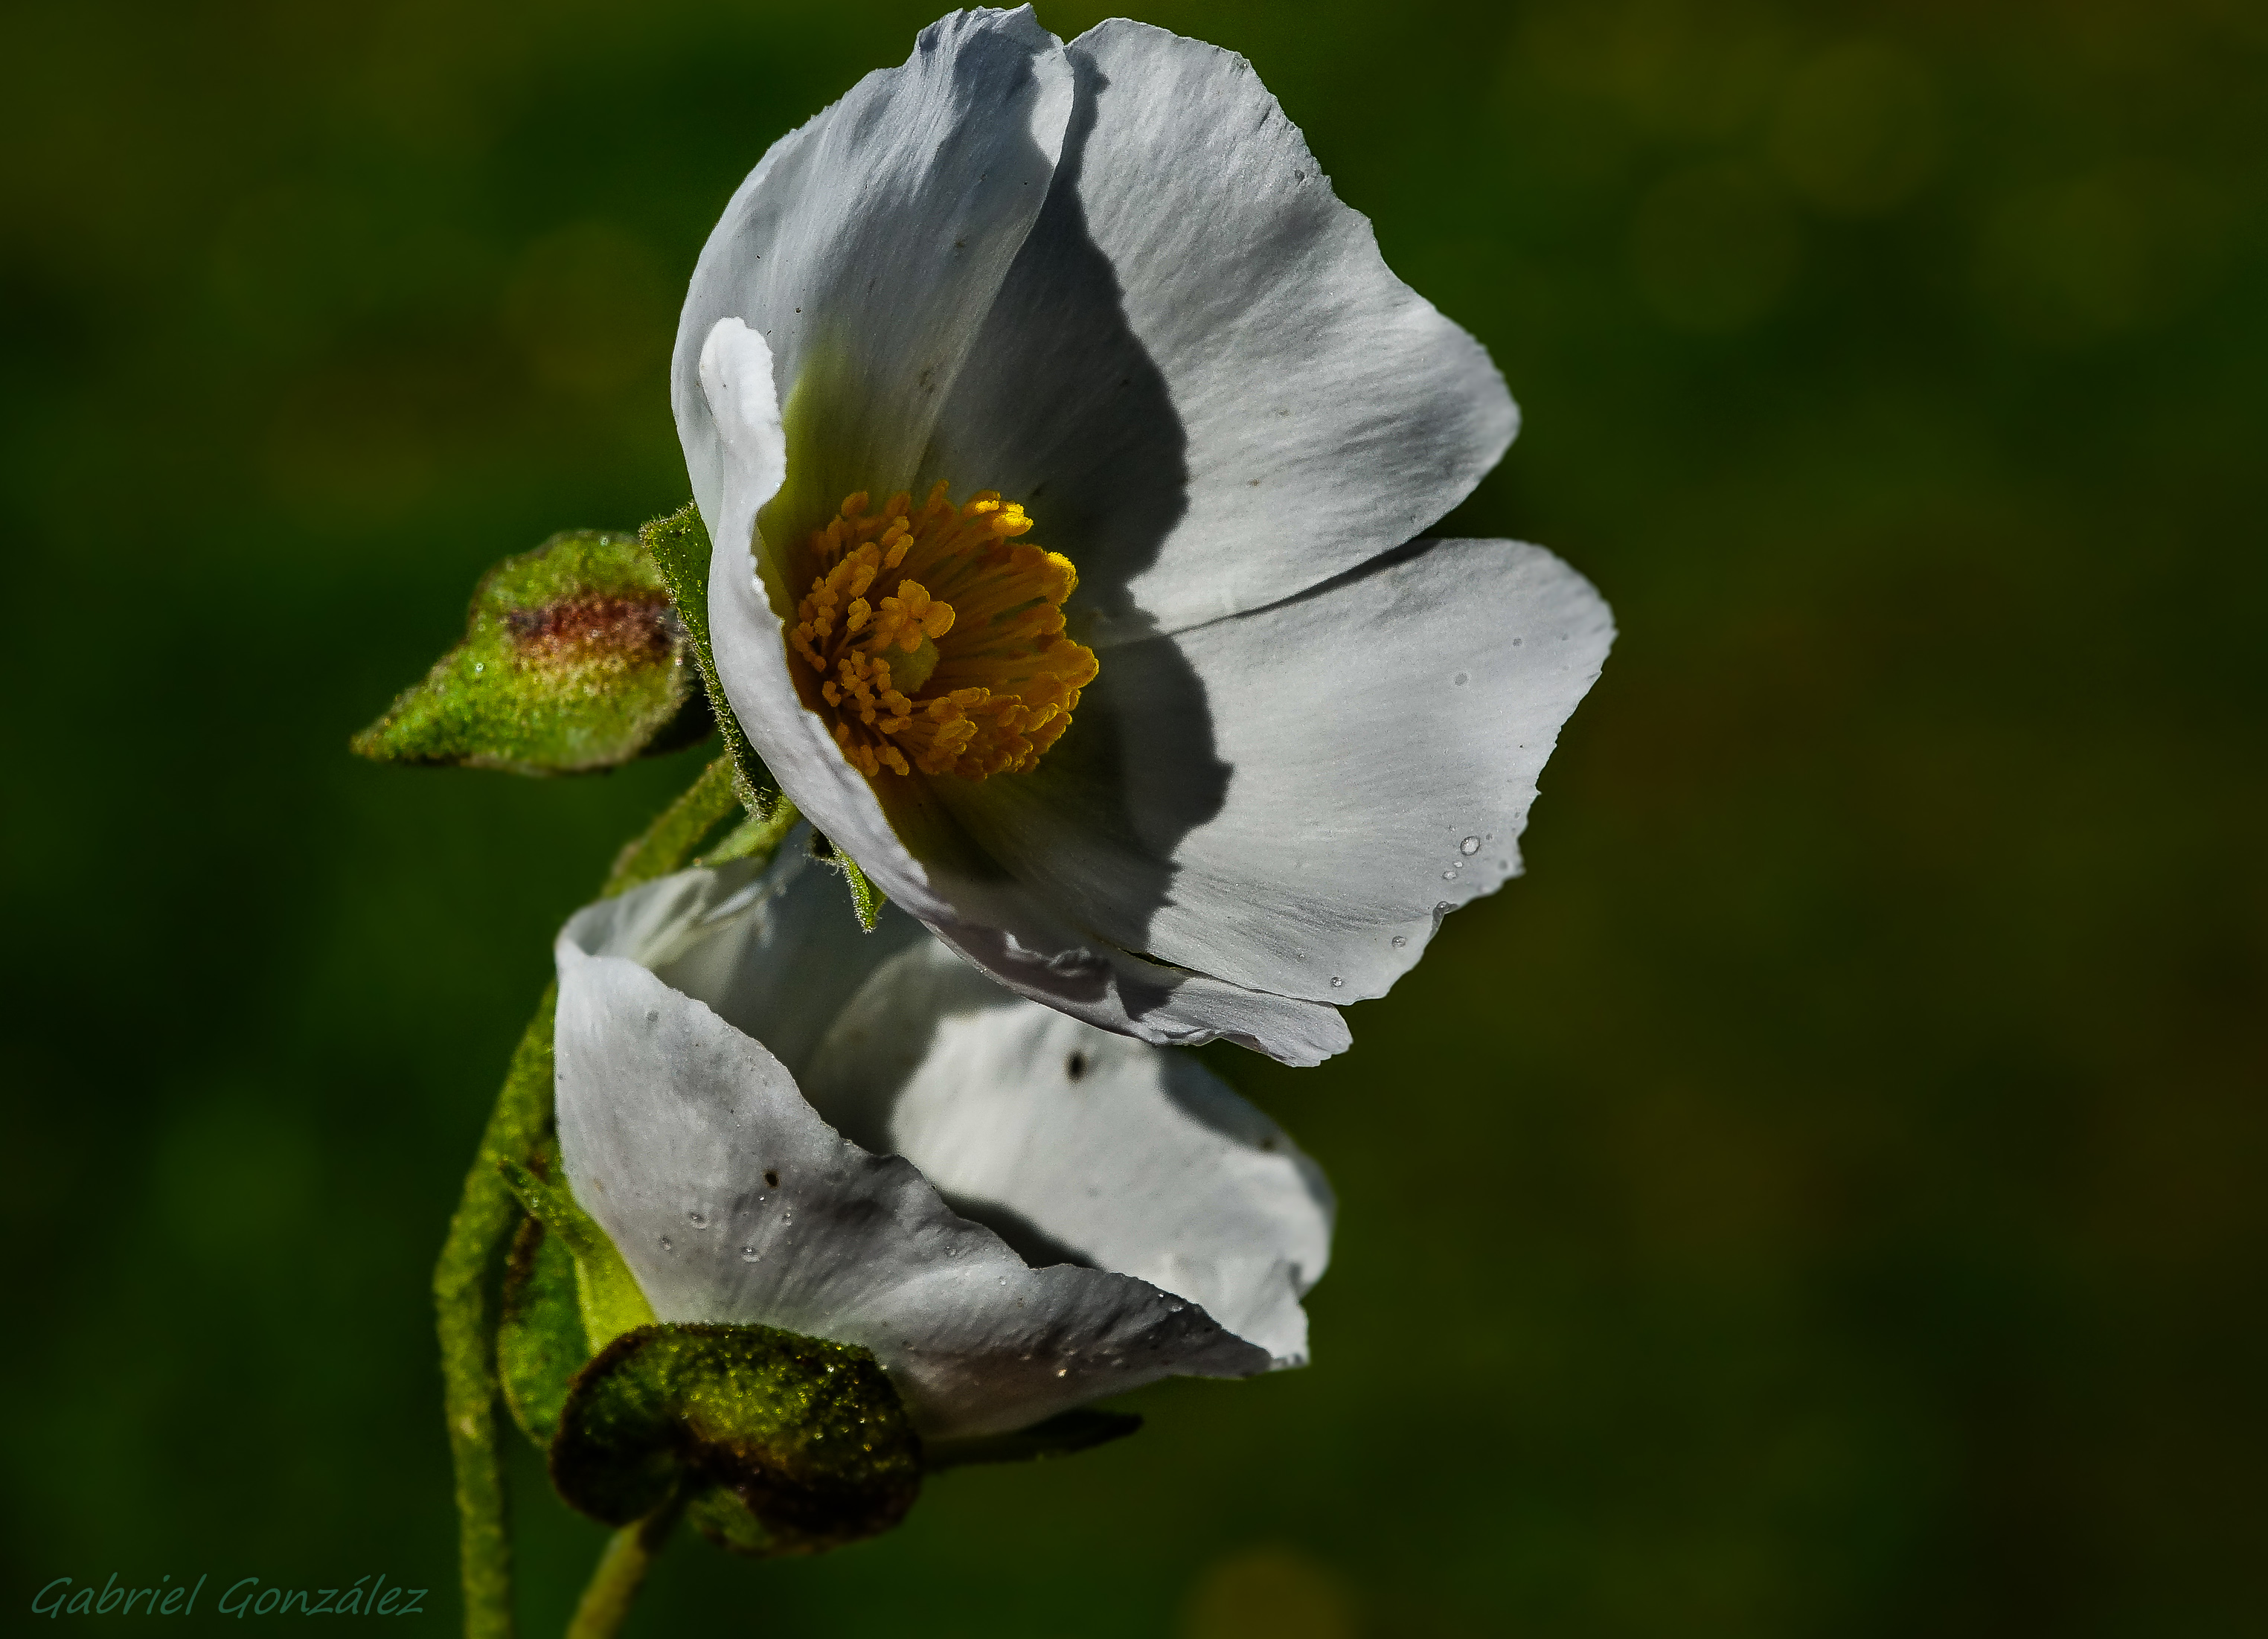
nature, blossom, plant, photography, leaf, flower, petal, botany, flora, wildflower, close up, bud, xovesphoto, rx10, gphoto, xelodegalicia, macro photography, gabrielcoru a, flowering plant, plant stem, land plant, calochortus